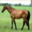
Label: horse